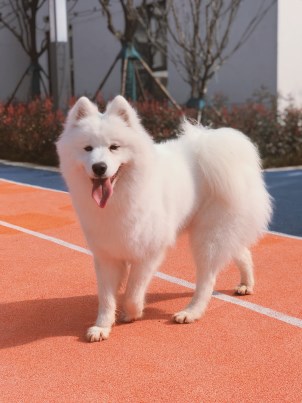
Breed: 2192-n000088-Samoyed